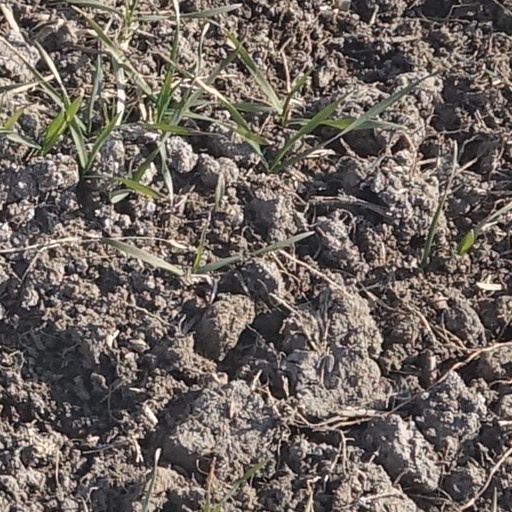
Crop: wheat